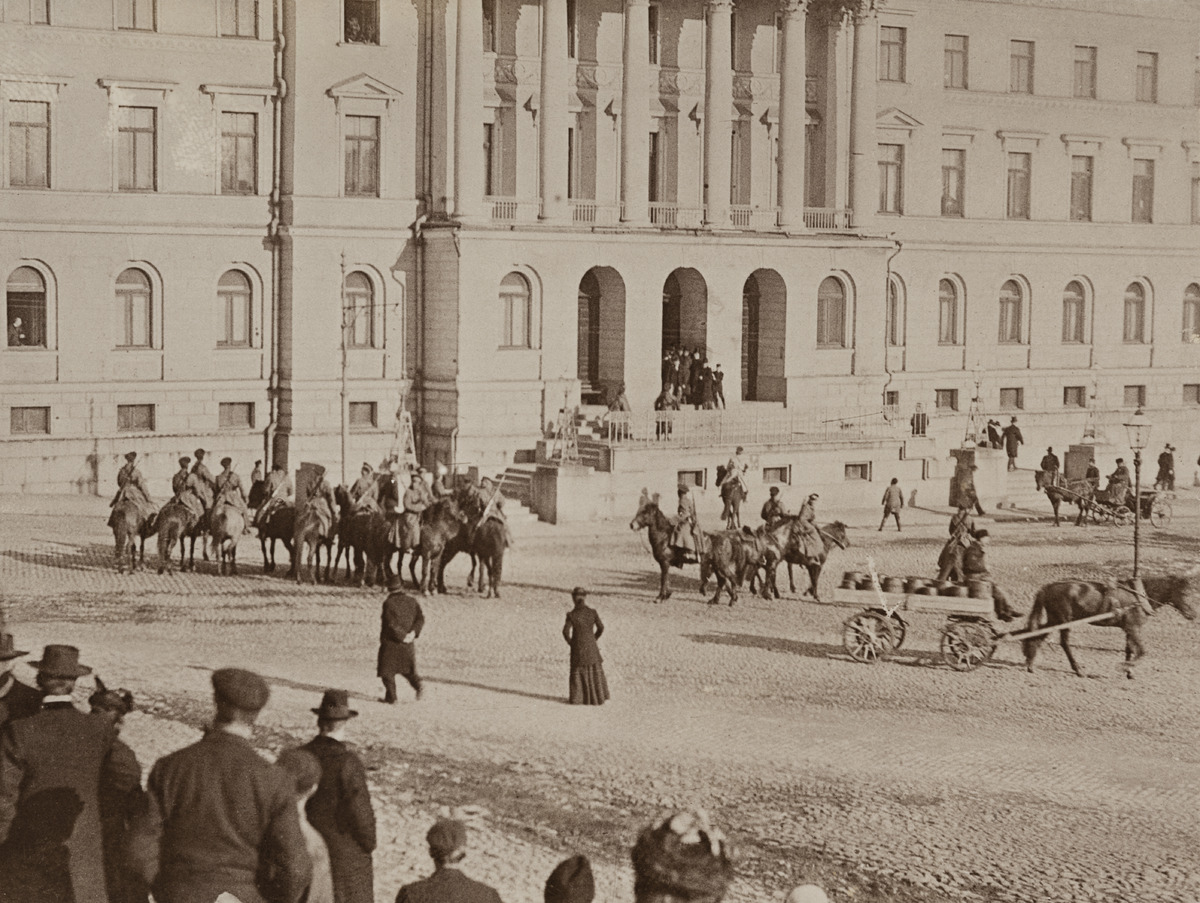
Laittomia asevelvollisuuskutsuntoja vastustava mielenosoitus Senaatintorilla, Senaatin linnan edessä, kuvattu klo 16
sisällön kuvaus: Laittomia asevelvollisuuskutsuntoja vastustava mielenosoitus Senaatintorilla, Senaatin linnan edessä, kuvattu klo 16.15. mustavalkoinen
Kuvaaja: Rundman, Emil, valokuvaaja
Ajankohta: kuvausaika 18.04.1902
Paikka: Suomi, Uusimaa, Helsinki, Kruununhaka Helsinki, Senaatintori
Aiheet: autonomian aika, sortovuodet, mielenosoitukset, joukkoliikkeet, tunteet, isänmaallisuus, torit, poliittinen osallistuminen, Valtioneuvoston linna, hevoset